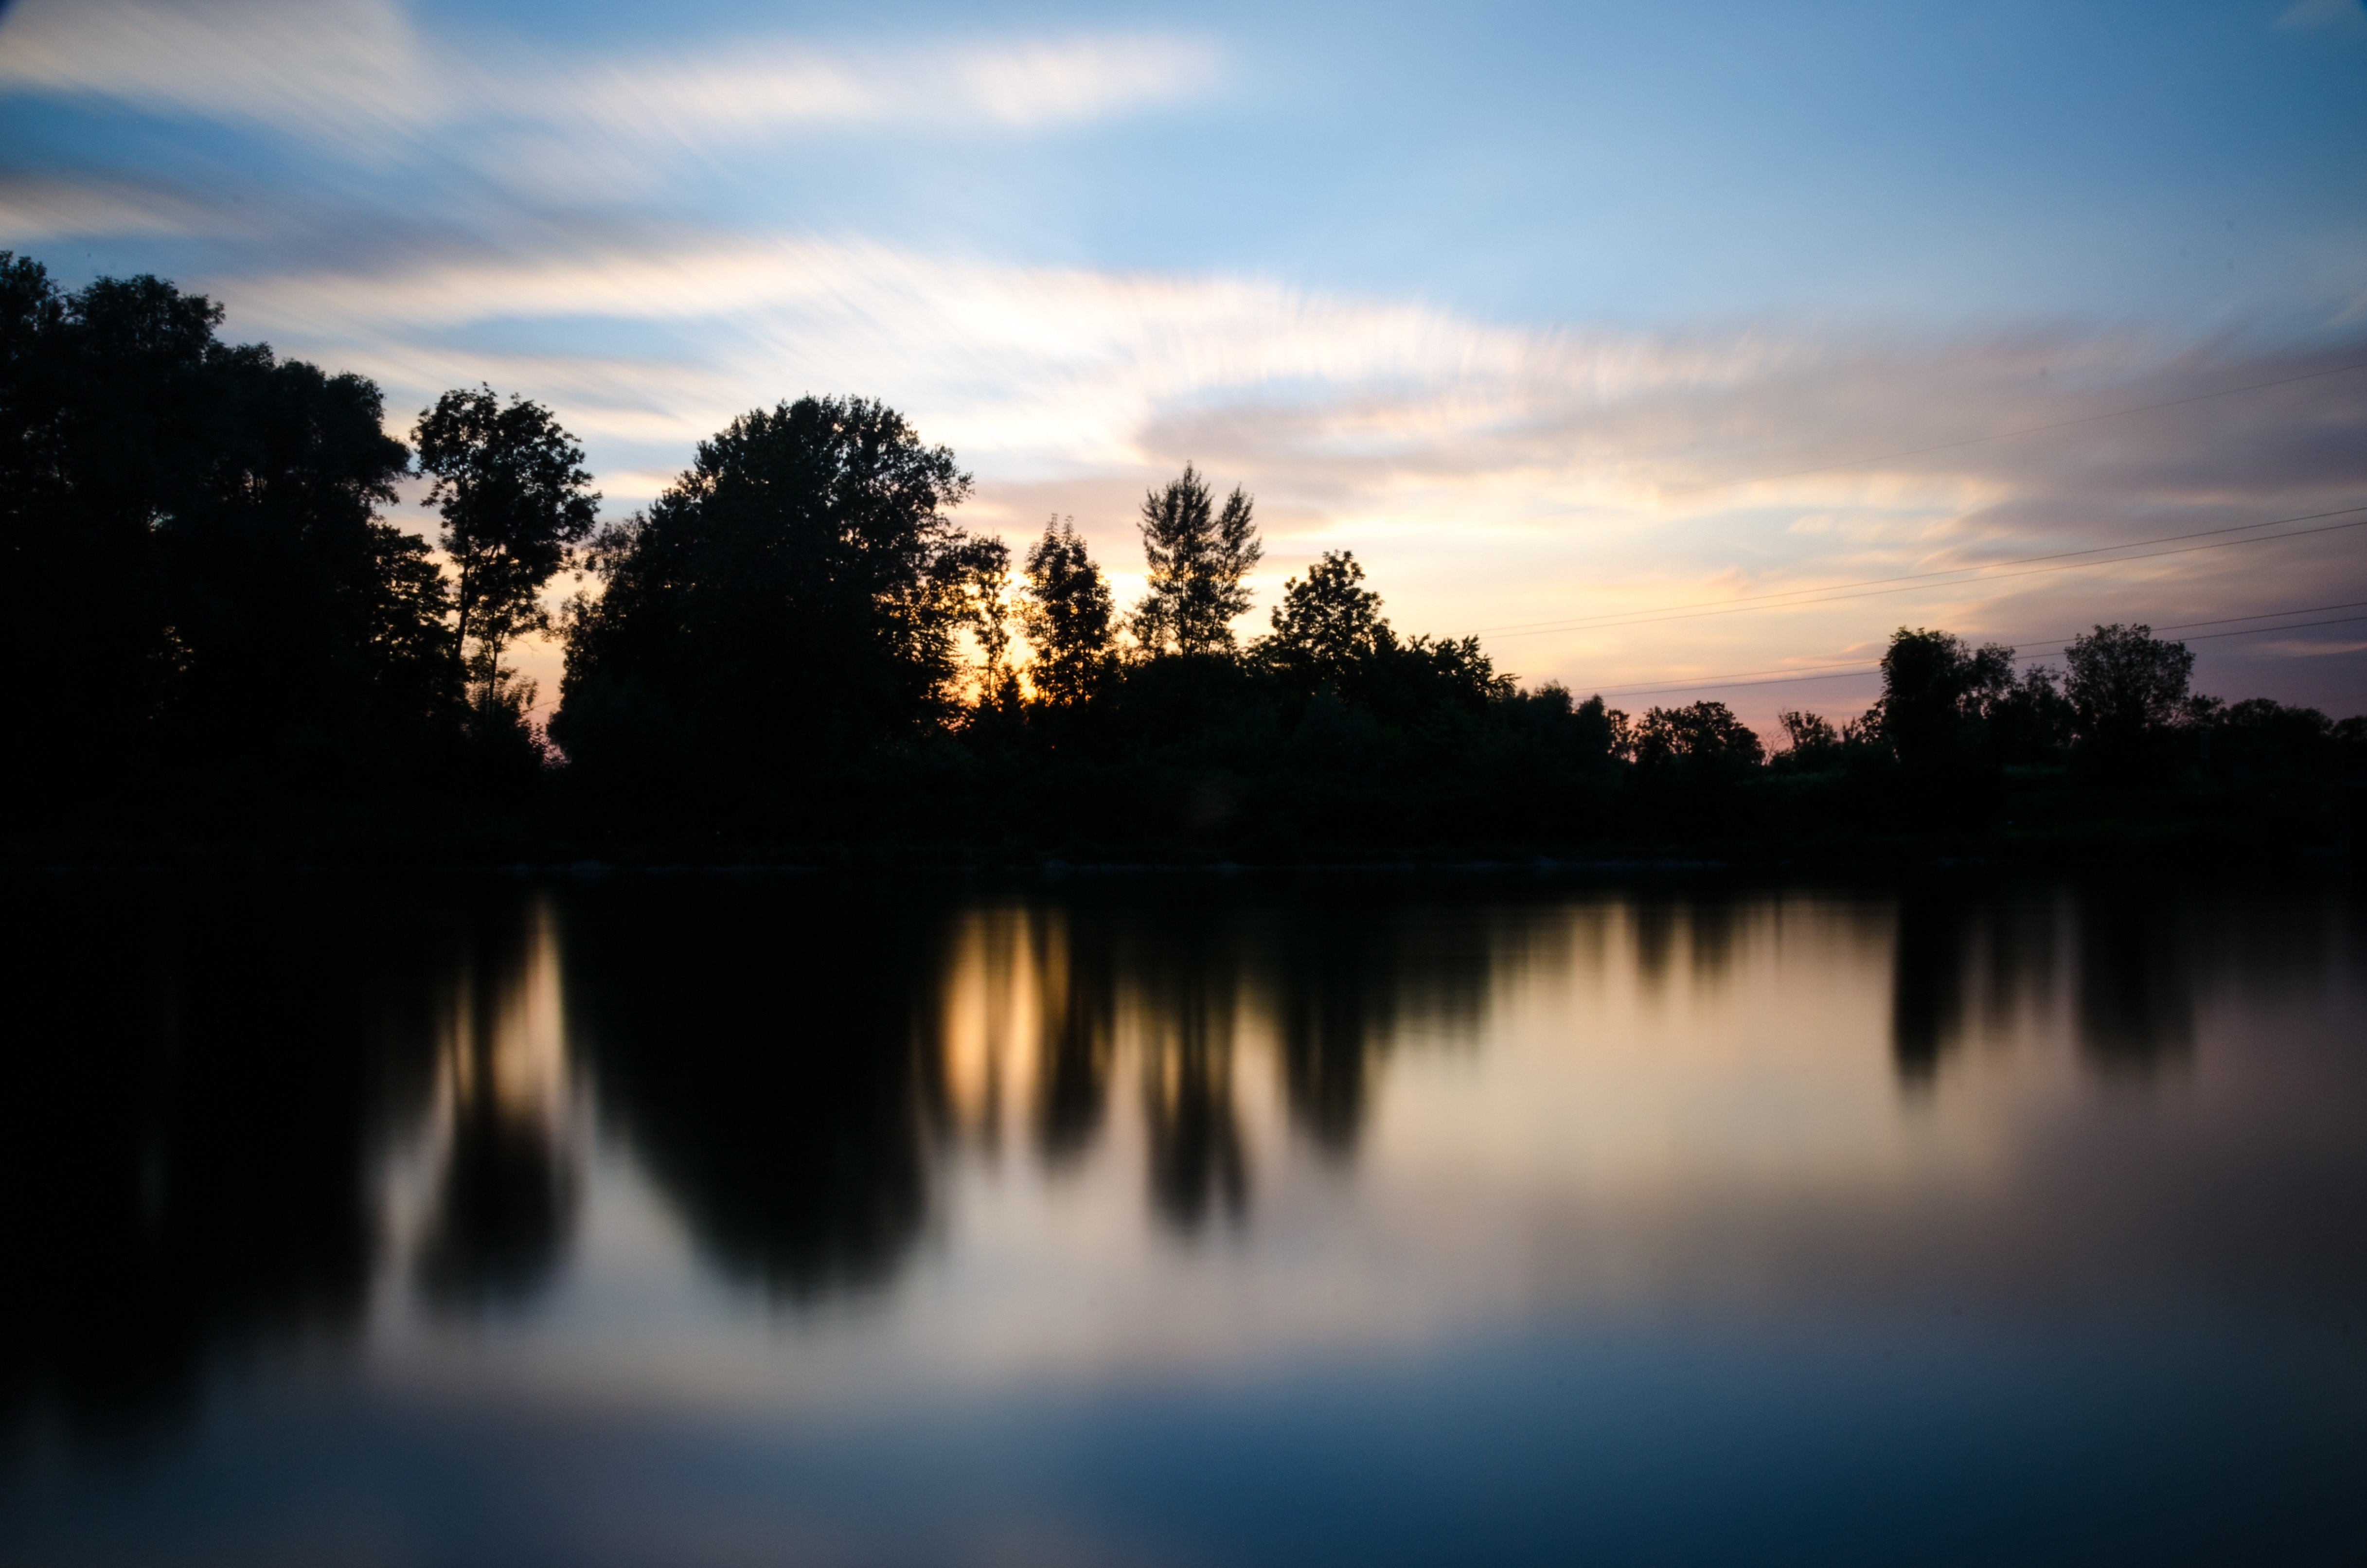
landscape, tree, water, nature, outdoor, silhouette, winter, cloud, sky, sun, sunrise, sunset, sunlight, morning, lake, time, adventure, dawn, river, motion, dusk, evening, reflection, autumn, trees, clouds, earth, atmospheric phenomenon